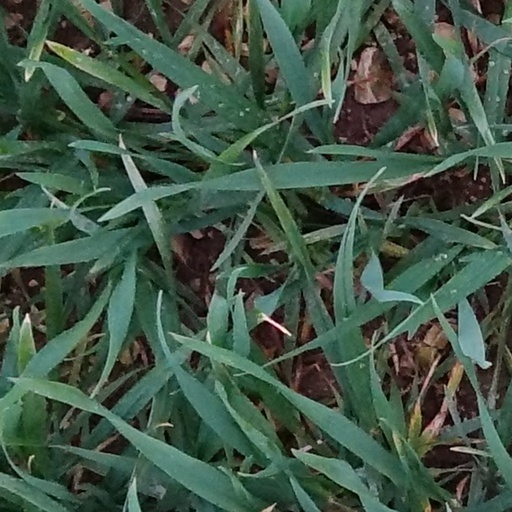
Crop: wheat